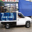
Label: truck